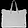
Label: Bag